Jason John Nassau

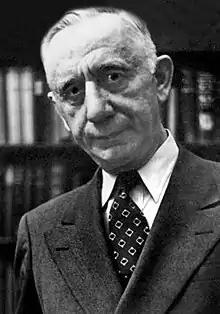
Nassau in 1920

Jason John Nassau (1893–1965) was an American astronomer.